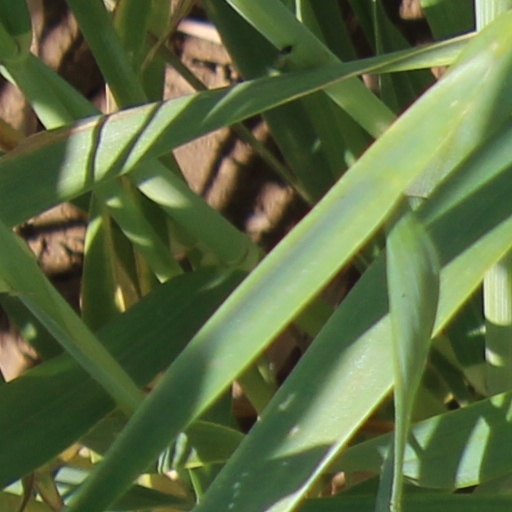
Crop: wheat